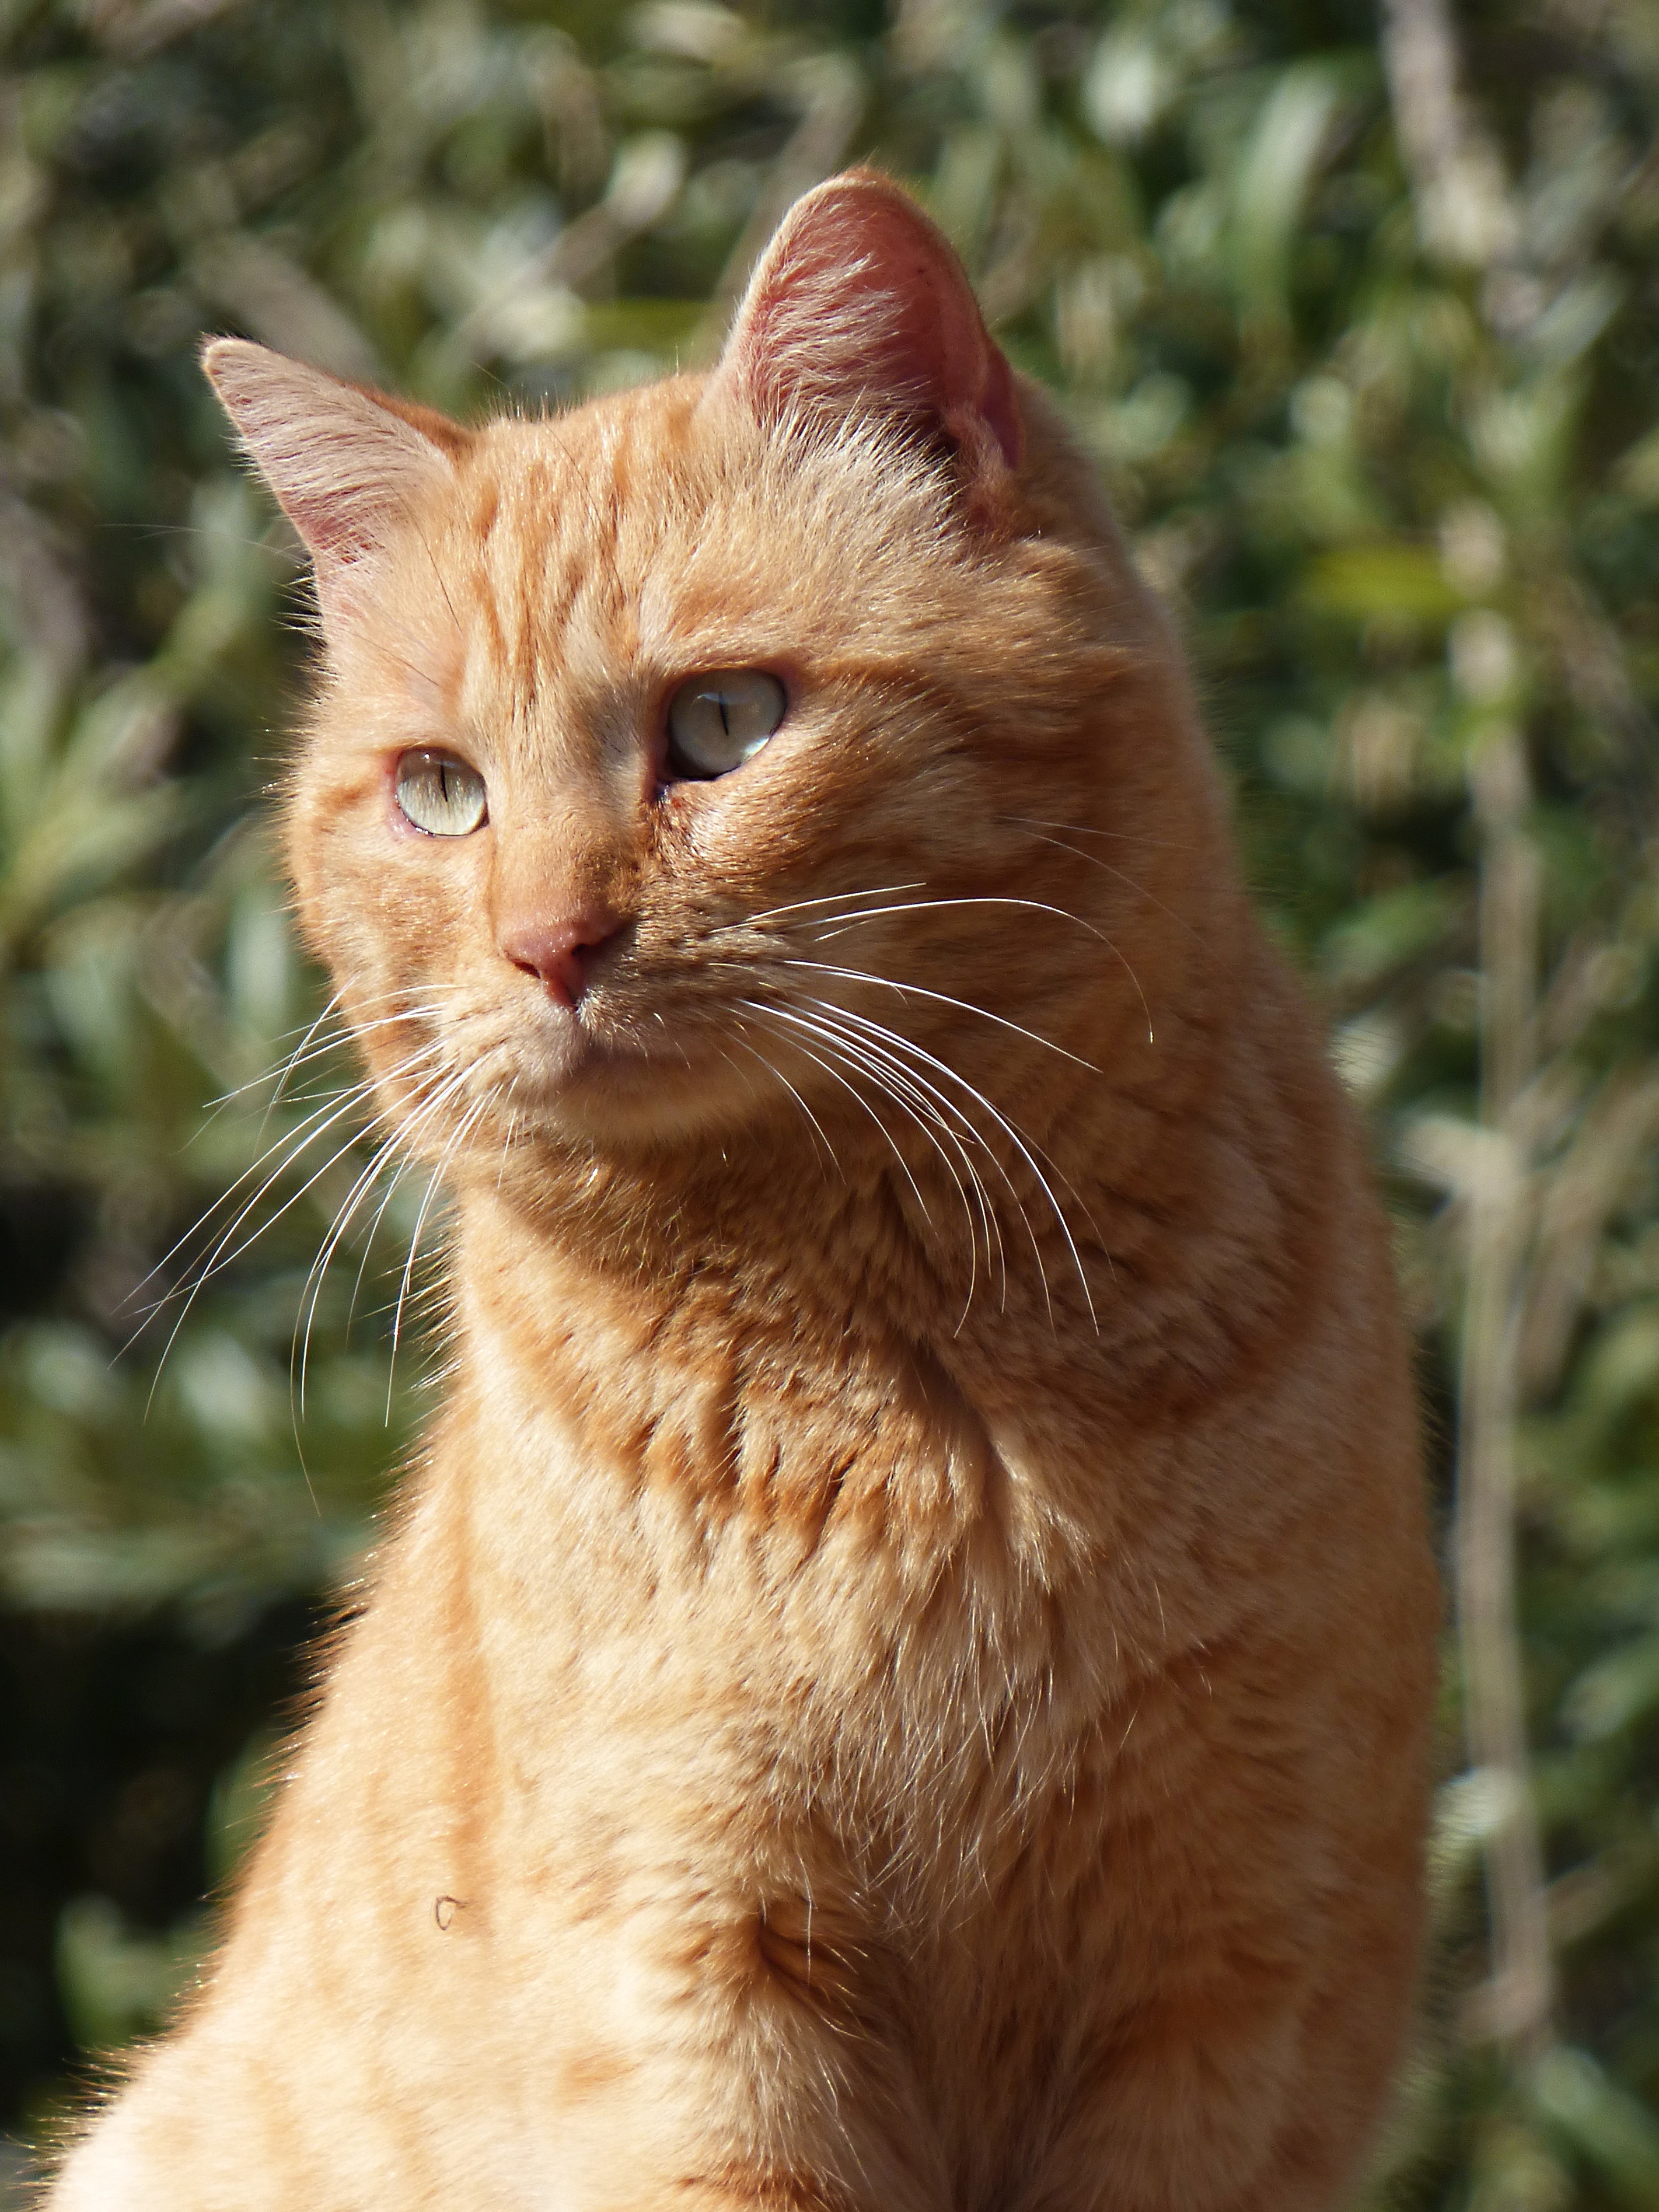
cat, mammal, fauna, nose, whiskers, vertebrate, detail, housecat, tabby cat, feline look, wild cat, small to medium sized cats, cat like mammal, domestic short haired cat, rusty spotted cat